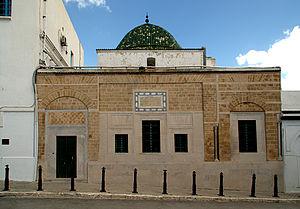
Tourba Hafiz-Khoudja, près de Sidi-ben-Ziad, Tunis This is a photo of the protected monument identified by the ID 11-83 in Tunisia.
La tourba d'Ahmed Khodja est un mausolée tunisien situé dans la kasbah de Tunis, sur la rue Sidi Ben Ziad.
Cette liste des monuments classés du gouvernorat de Tunis est une liste des monuments historiques et archéologiques protégés et classés du gouvernorat de Tunis établie par l'Institut national du patrimoine de Tunisie.